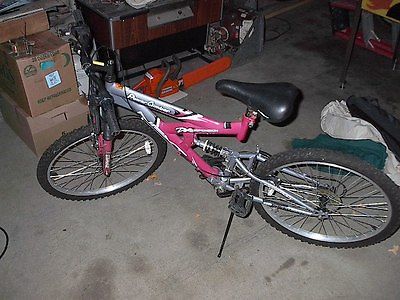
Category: bicycle